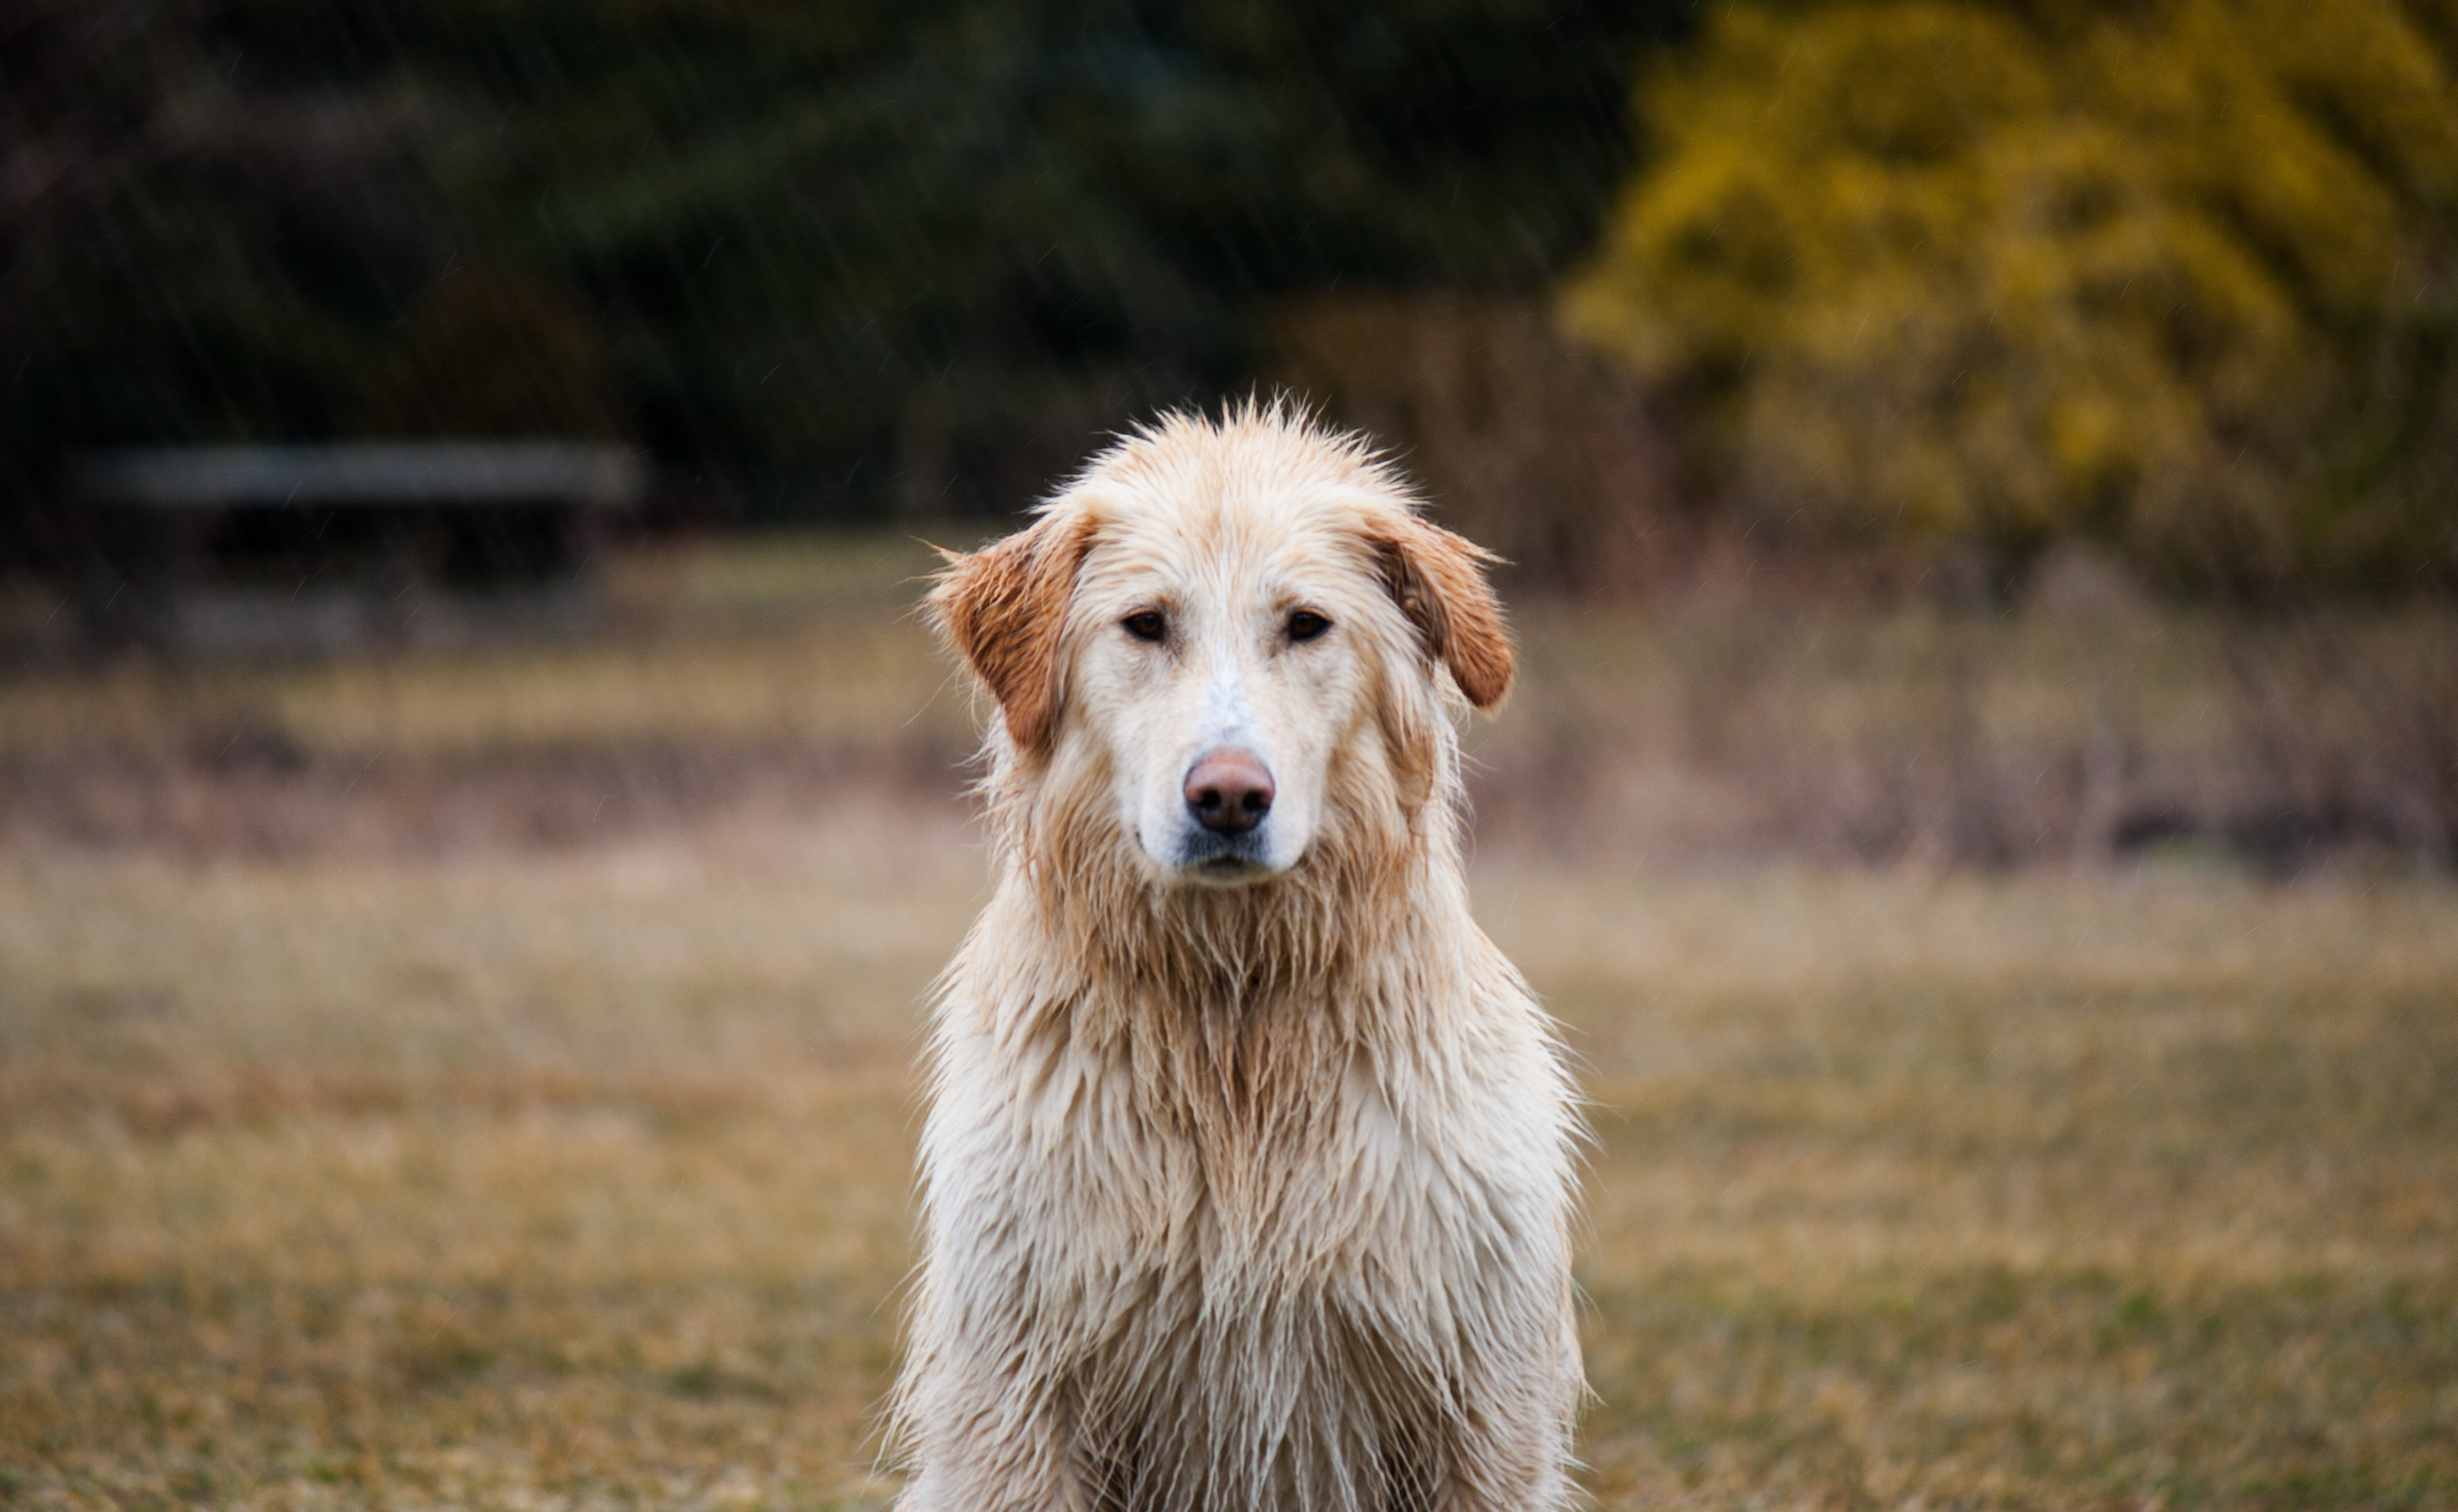
dog, mammal, golden retriever, sports, vertebrate, dog breed, goldendoodle, dog like mammal, carnivoran, animal sports, dog crossbreeds